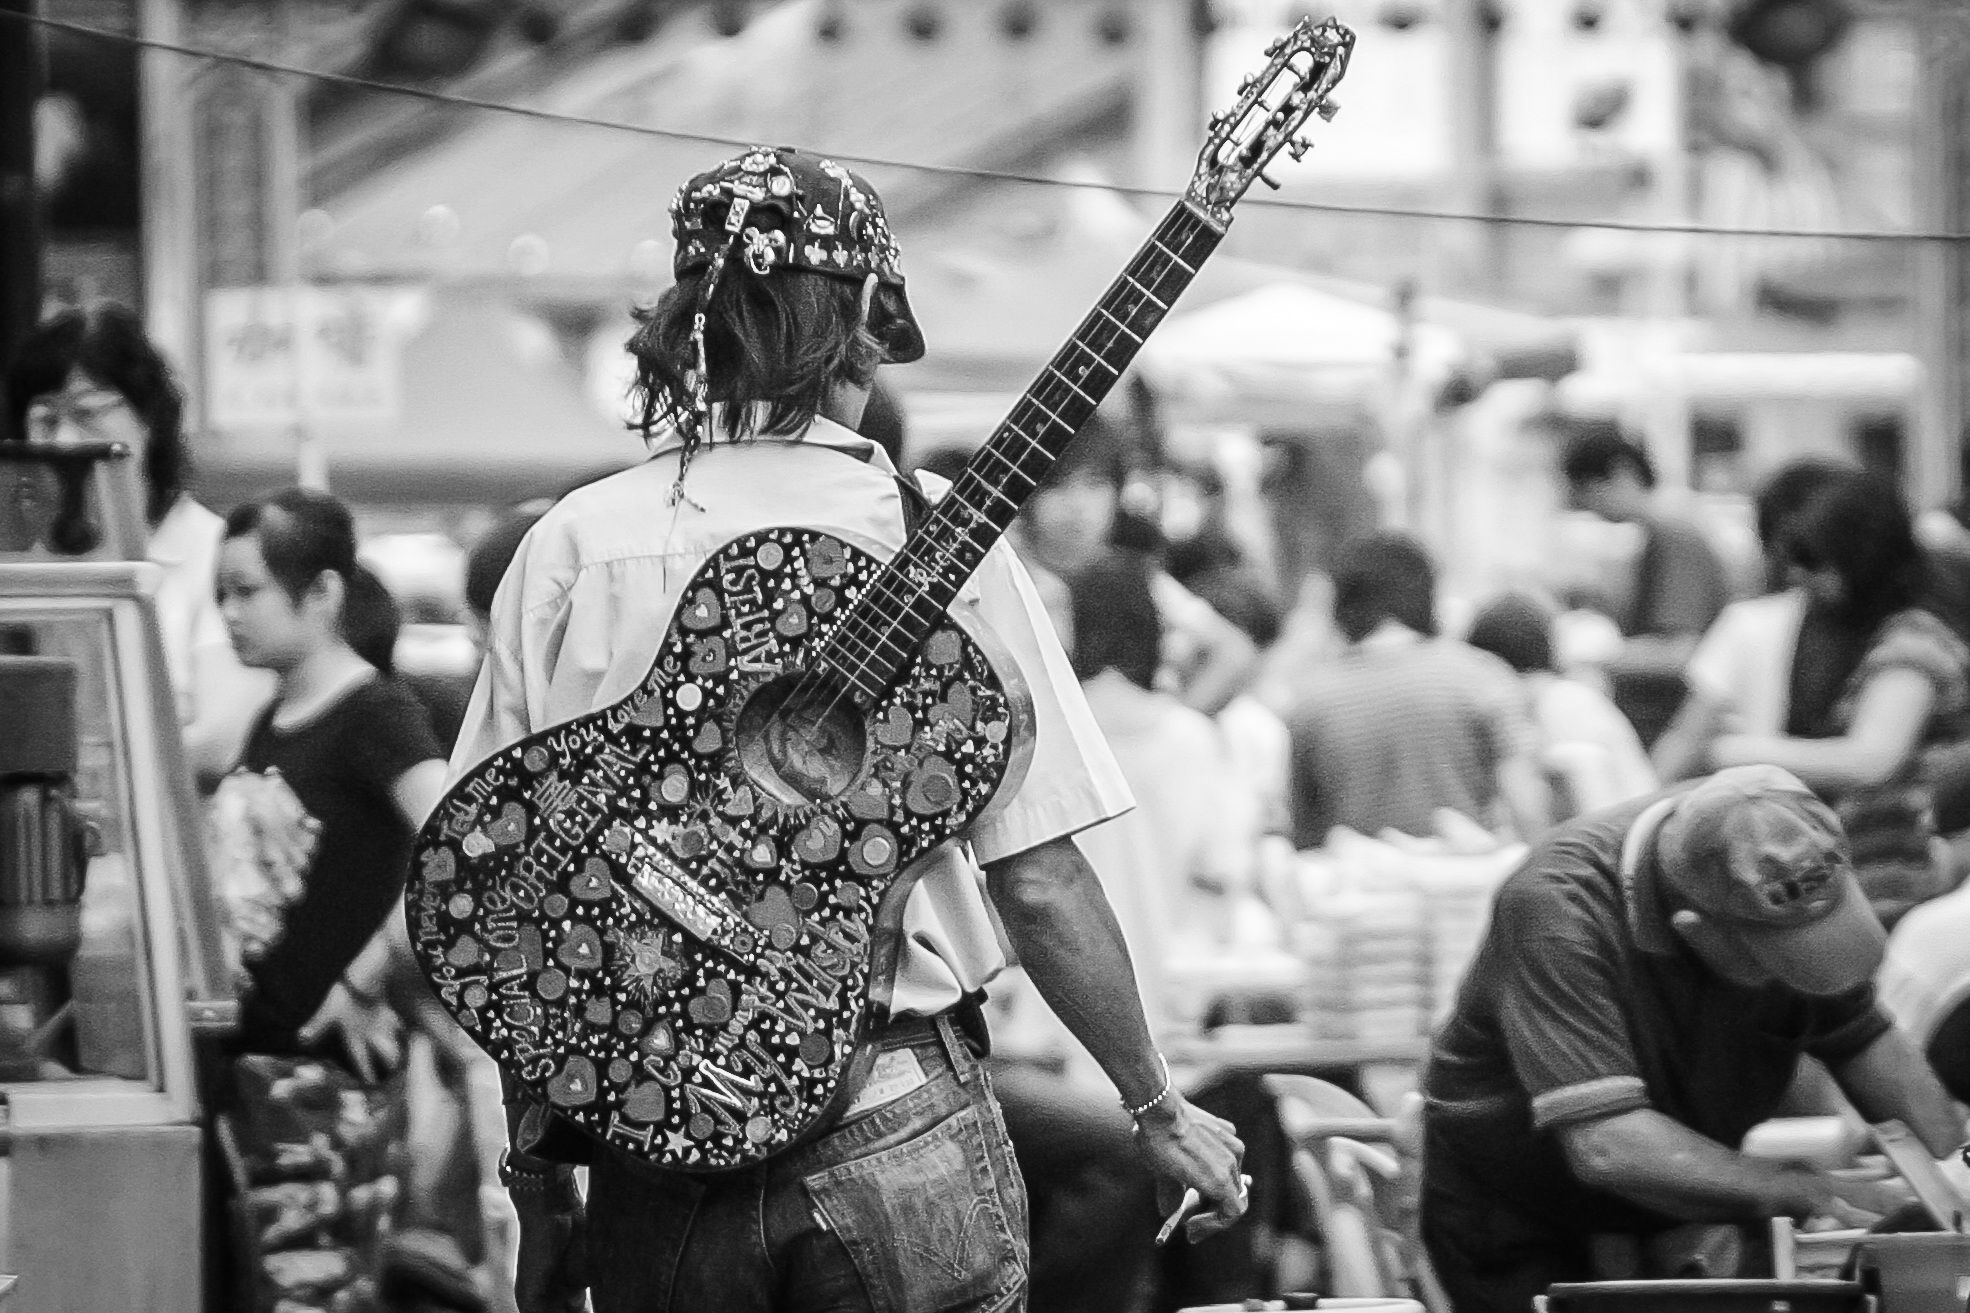
person, music, black and white, people, street, guitar, acoustic guitar, crowd, instrument, fashion, performer, musician, black, monochrome, black white, acoustic, performance art, bw, photograph, guitarist, monochrome photography